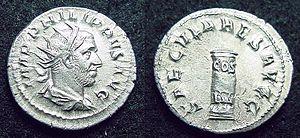
Les jeux séculaires fêtaient à Rome la clôture de chaque centenaire, et l’ouverture du suivant. Le crieur public qui invitait à assister à ces jeux les présentait avec la formule qui devint traditionnelle « jeux que nul n’avait vus et que nul ne devait revoir ».
Les consuls sont des magistrats romains dont la fonction apparaît au Vᵉ siècle av. J.-C., avec le début de la République, et dure ensuite pendant plus de mille ans. Ils forment un collège de deux magistrats qui, jusqu'au principat d'Auguste, sont élus pour un an par le peuple romain réuni en comices centuriates. Ils exercent l'imperium, pouvoir suprême civil et militaire, et commandent les armées romaines. Leur pouvoir n'est toutefois pas absolu car ils l'exercent sous le contrôle du Sénat et font face à l'éventuelle action d'obstruction d'un tribun de la plèbe.